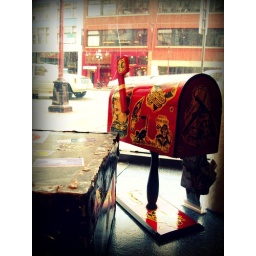
Display in the window of the main post office in the downtown.